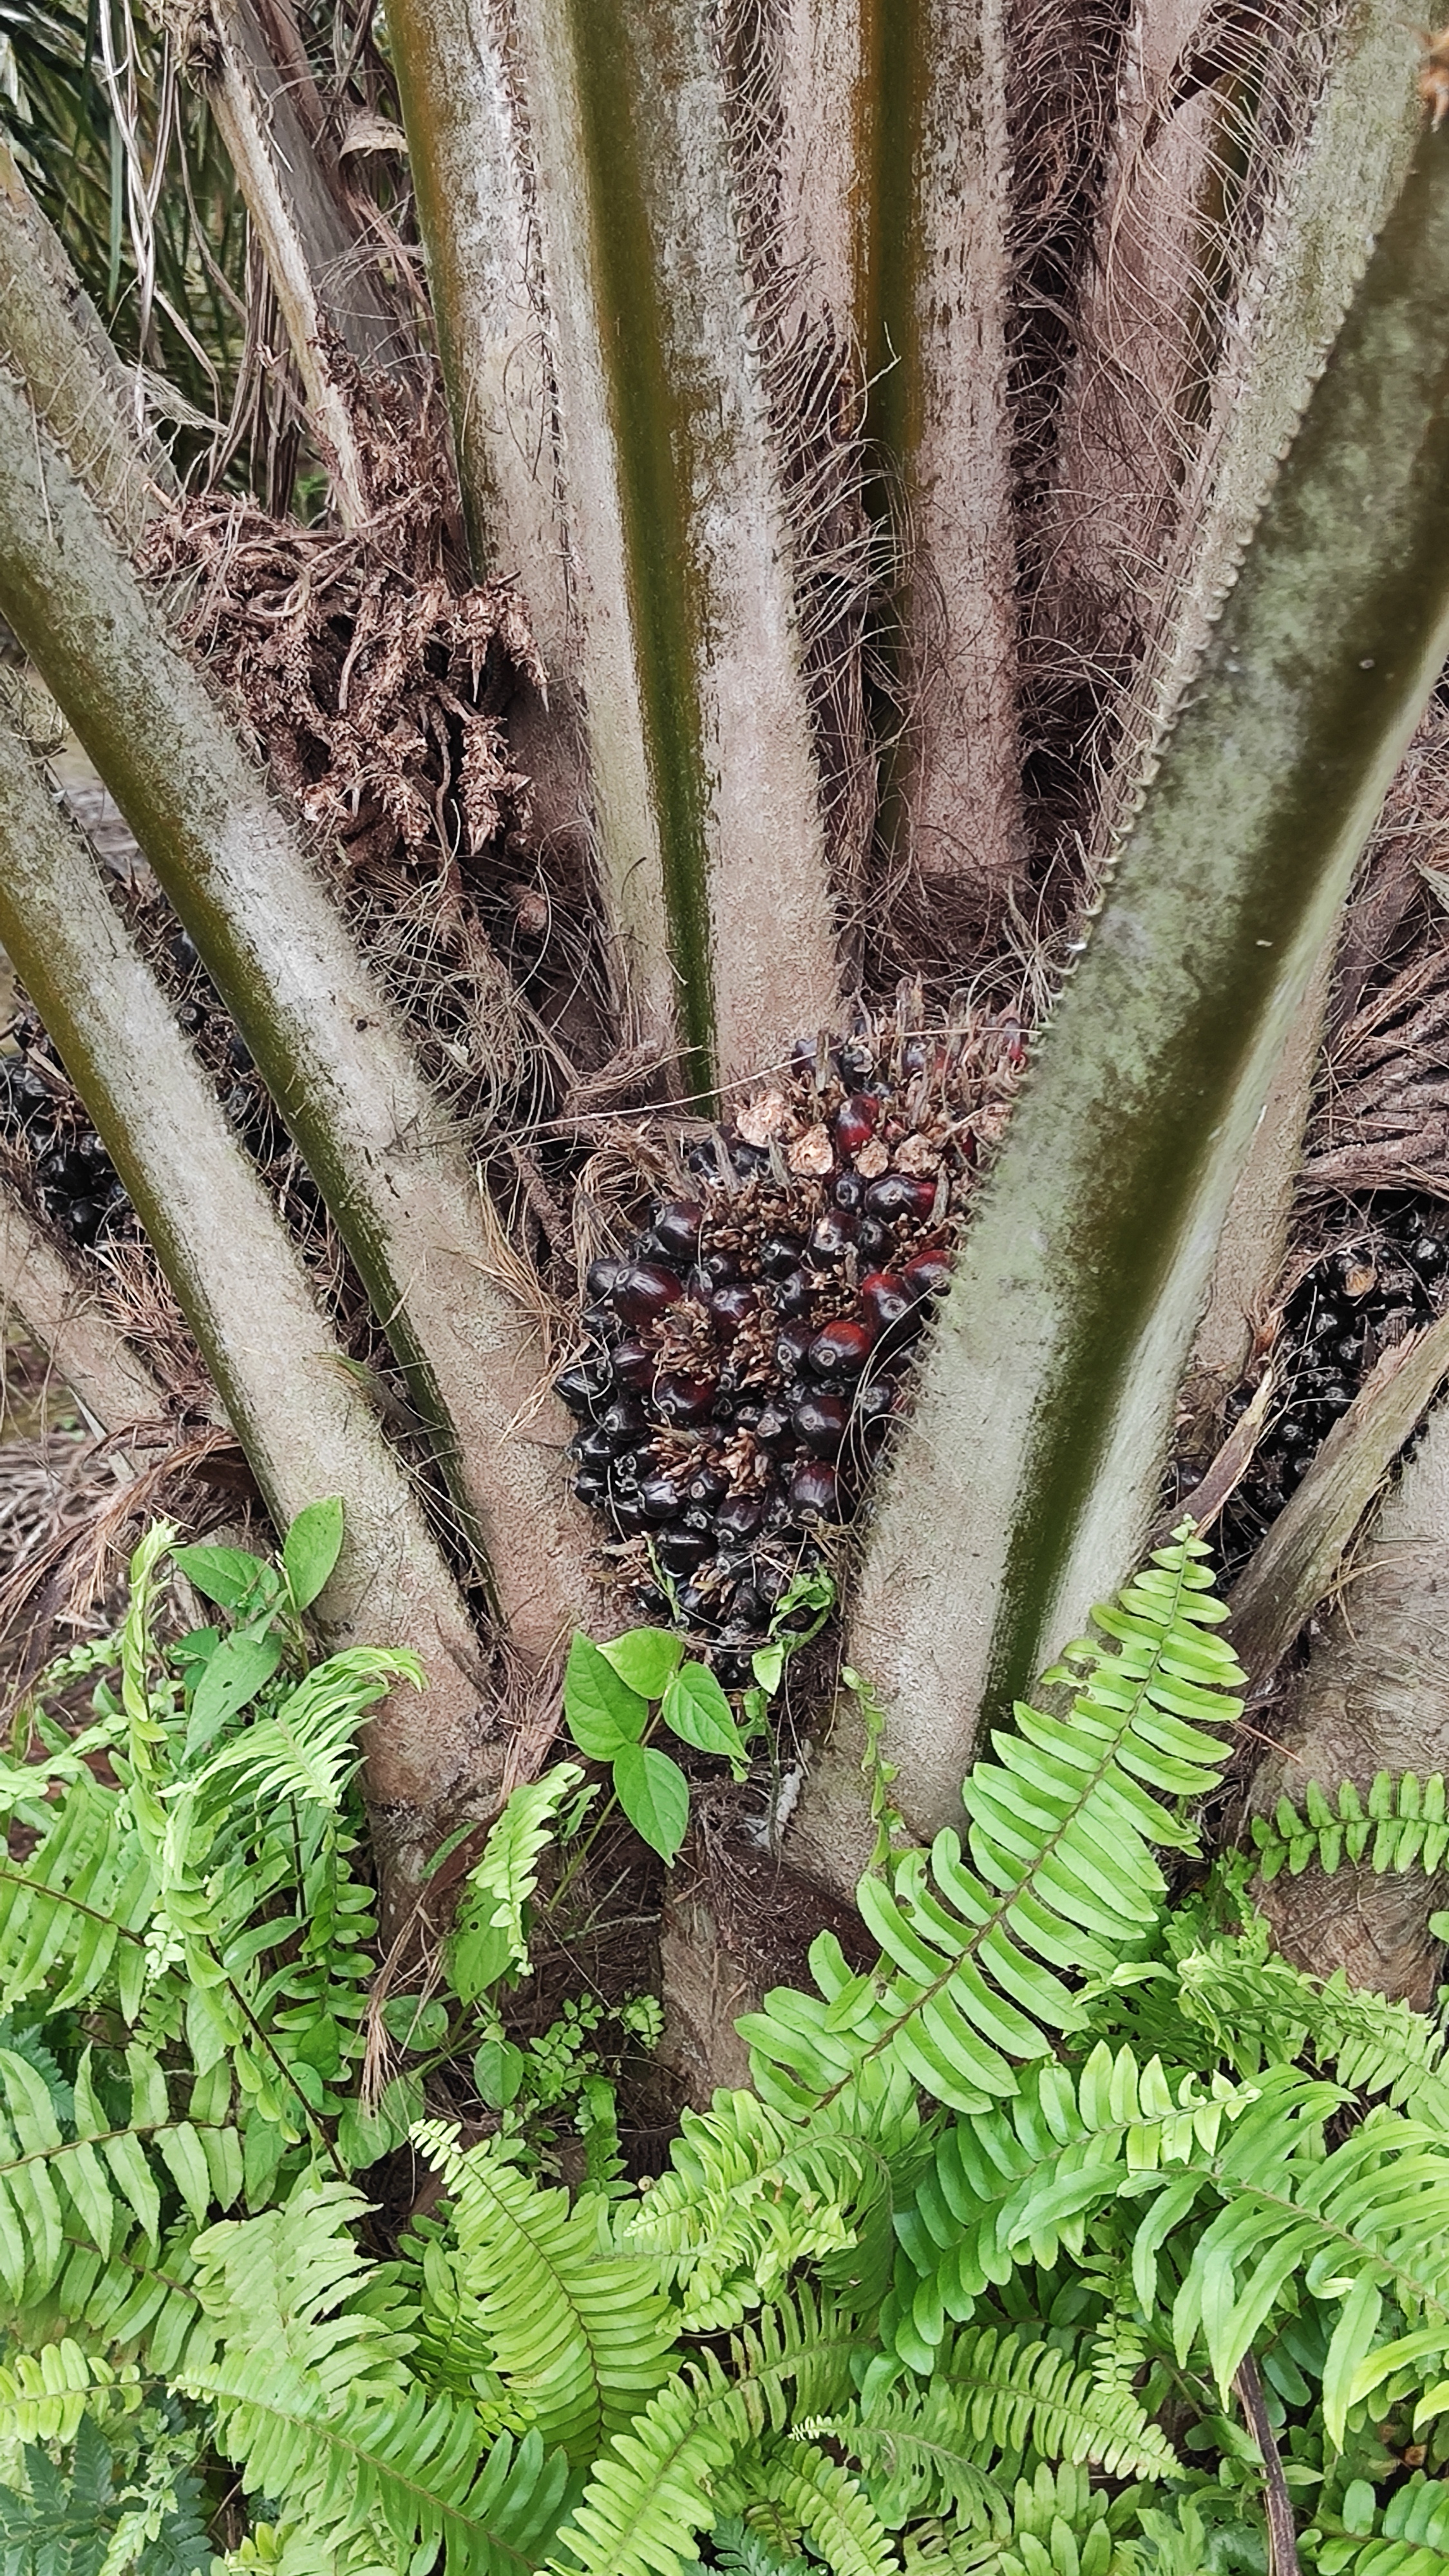
Ripeness: Unripe